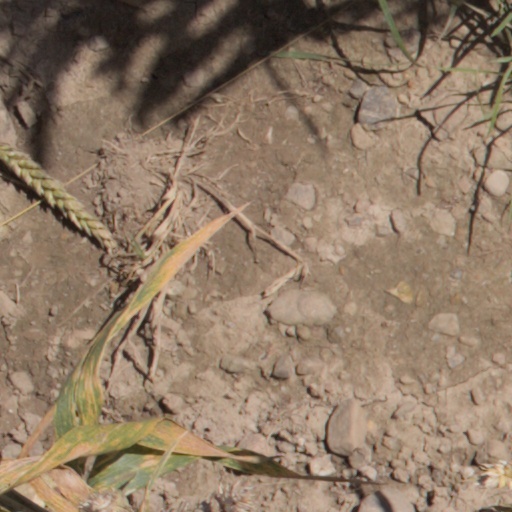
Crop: wheat